Chris Turner (American football)

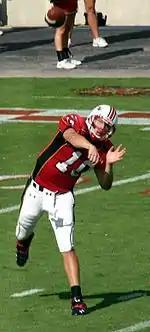
Turner throwing a pass, October 2007

Christopher Evenson Turner (born September 8, 1987) is an American football quarterback. He played quarterback for the Maryland Terrapins at the University of Maryland from 2007 to 2009. Turner began his career at Maryland as a redshirt in 2005 and then served as a reserve quarterback before he earned the starting position.